Joseph Soul

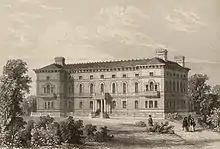
The Orphan school in the 19th century

He took up the position of secretary to the Orphan Working School in Hampstead. The school had been in existence since 1758.